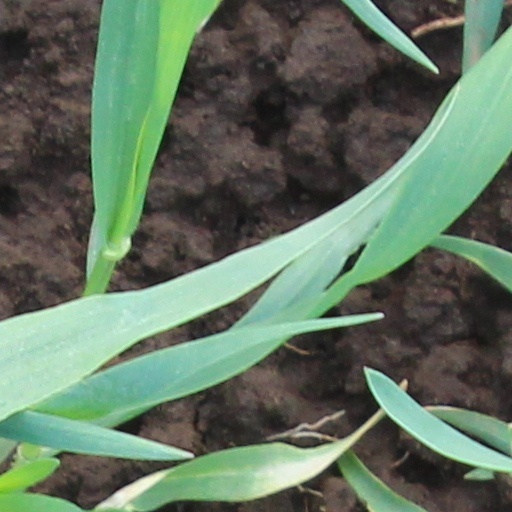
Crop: wheat